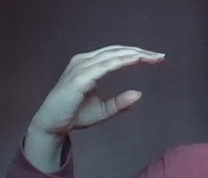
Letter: jeem